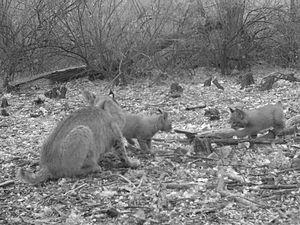
Le Lynx roux, aussi appelé Lynx bai, Chat sauvage en français québécois, Chat tigré en français cadien et Bobcat en anglais est un félin du genre Lynx qui vit en Amérique du Nord. Avec douze sous-espèces reconnues, ses populations s’étalent entre le sud du Canada et le nord du Mexique, en englobant la majeure partie des États-Unis. Ce prédateur occupe une vaste gamme d’habitats, depuis les zones boisées jusqu’aux régions semi-désertiques, incluant les zones urbaines et les environnements marécageux.